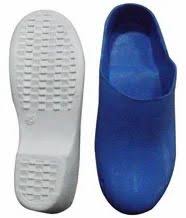
Label: Clog